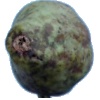
Label: Pear Stone 1